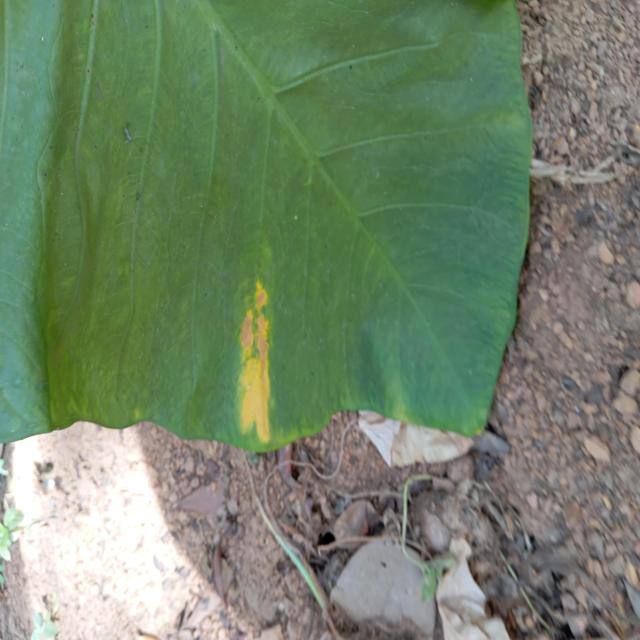
Label: Mid_Blight